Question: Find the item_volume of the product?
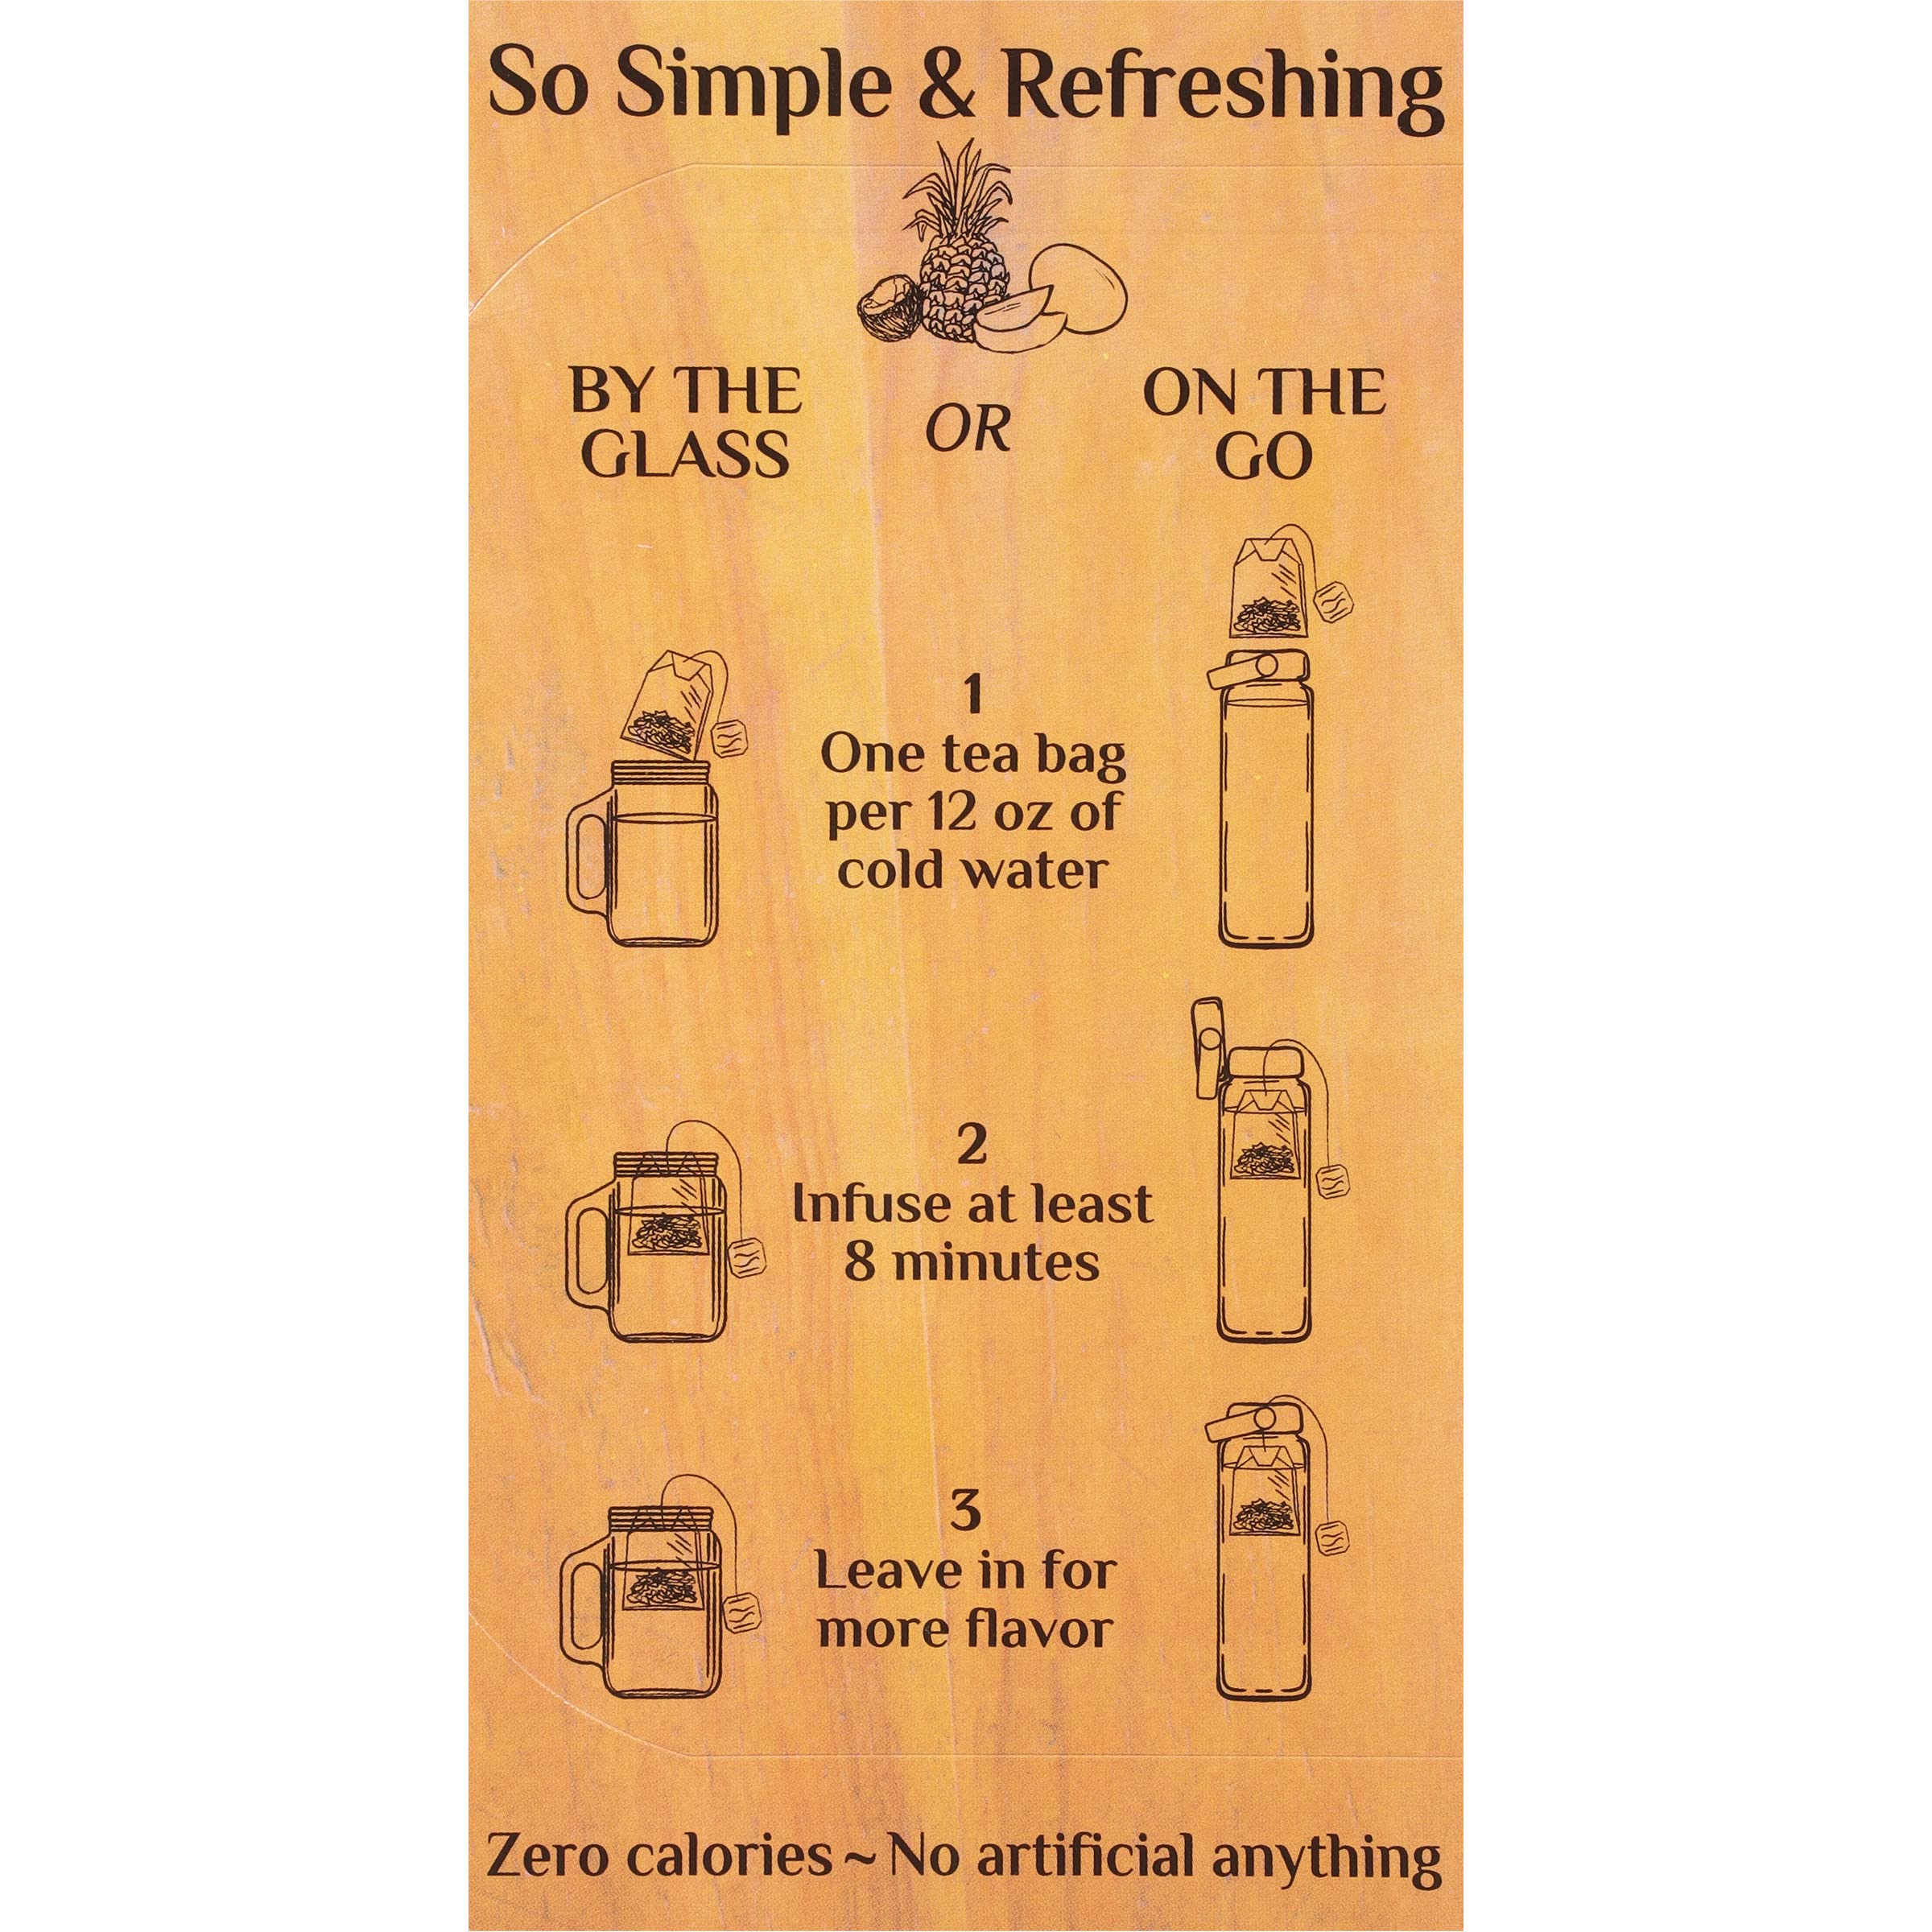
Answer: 12.0 fluid ounce